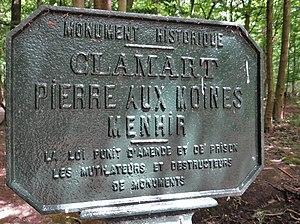
Pancarte près du Menhir de la Pierre aux Moines, Clamart, France, mai 2020
La Pierre aux Moines est le nom donné à un mégalithe situé dans la forêt de Meudon, plus précisément dans la partie dénommée Bois de Clamart, sur le territoire de la commune de Clamart. Dans les faits, la pierre a été confondue au XIXᵉ siècle avec un autre mégalithe, la Pierre de Chalais, située à proximité, l'authentique Pierre aux Moines ayant de fait disparu.